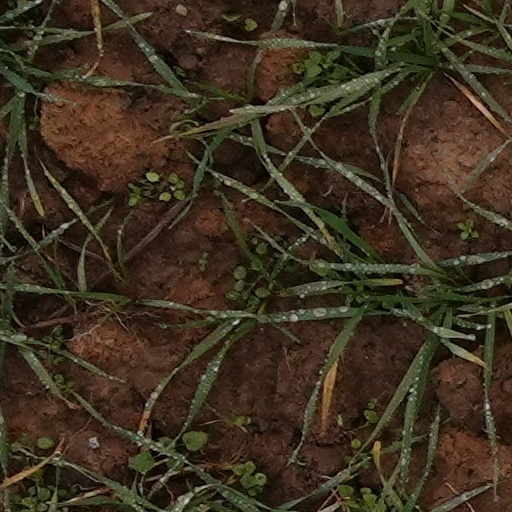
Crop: wheat